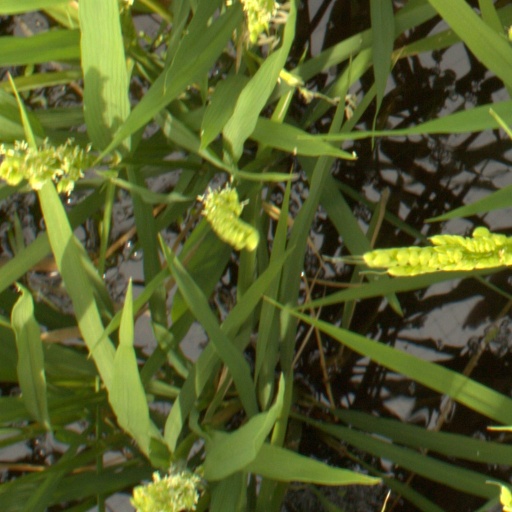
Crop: rice